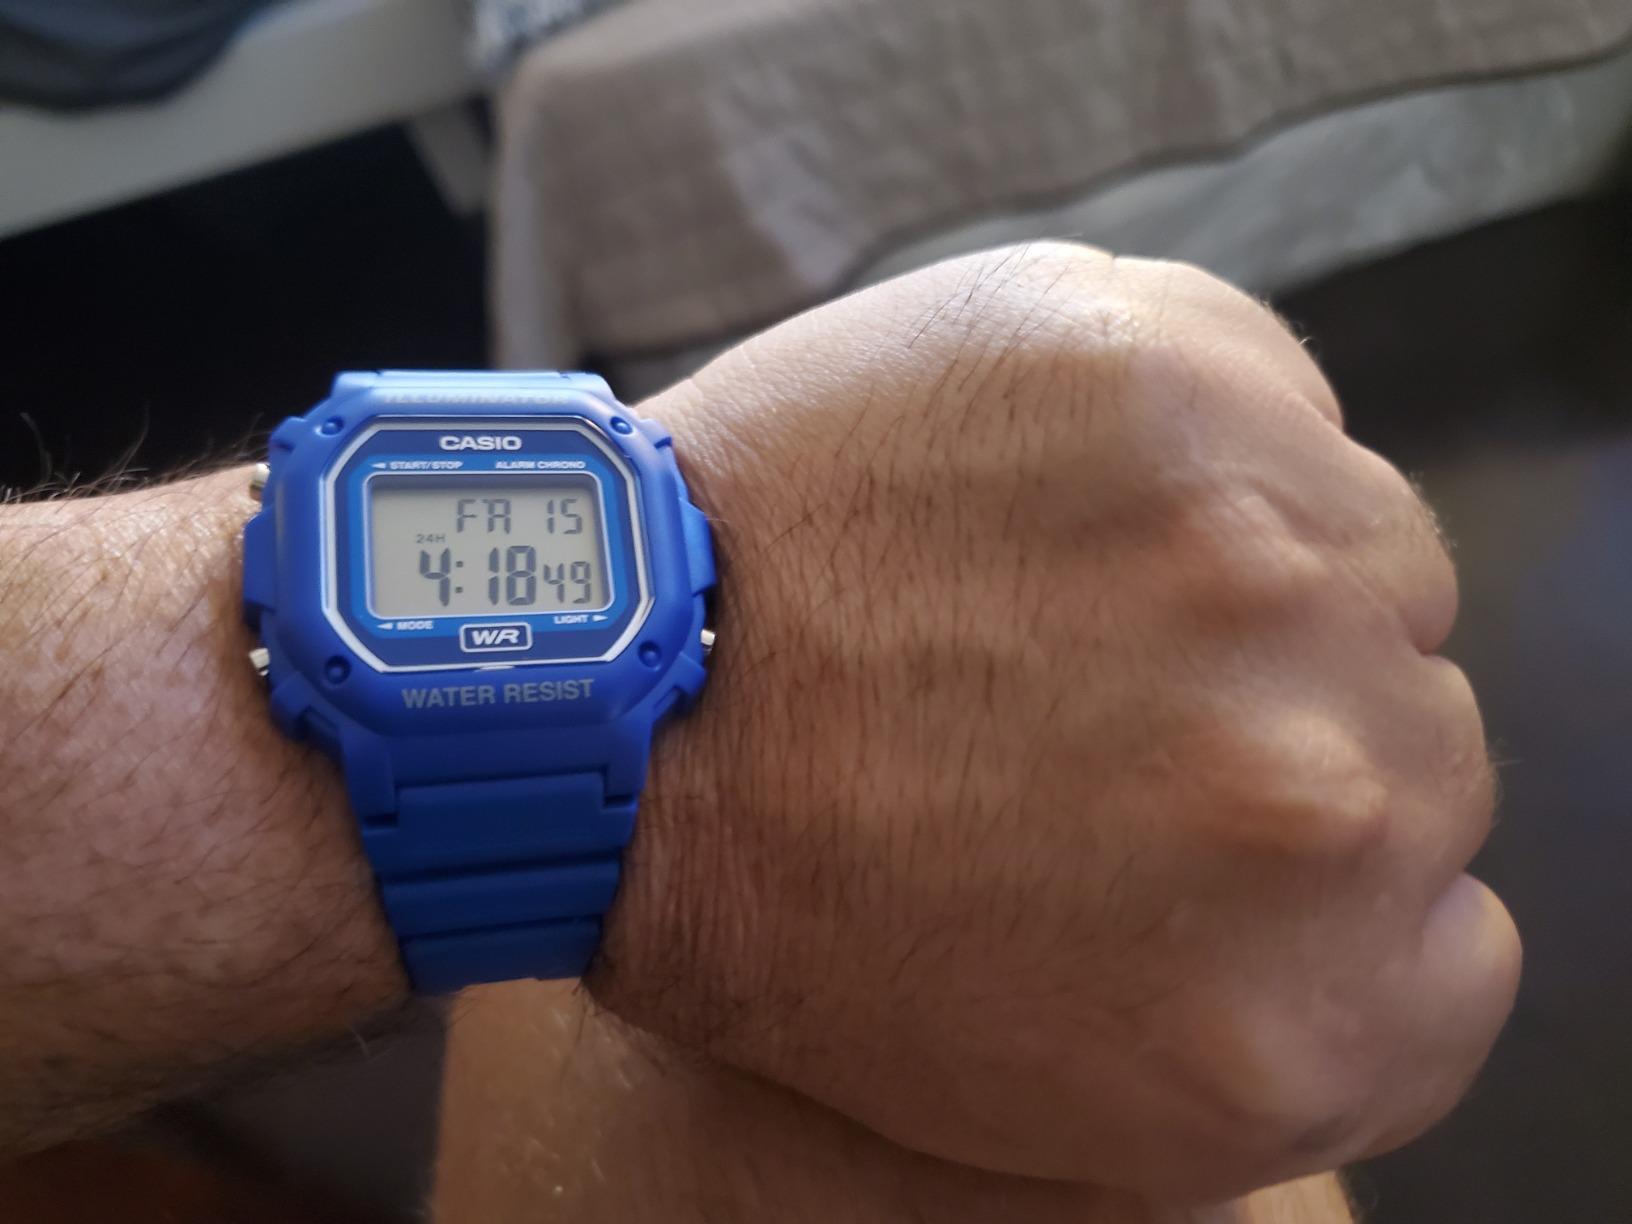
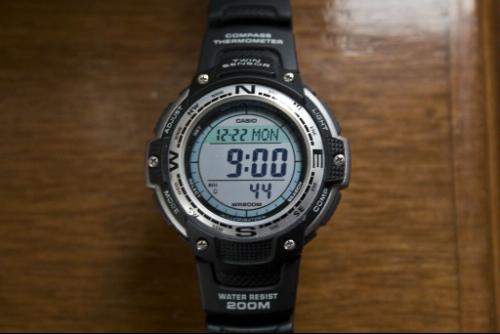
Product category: accessories_watch
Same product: no